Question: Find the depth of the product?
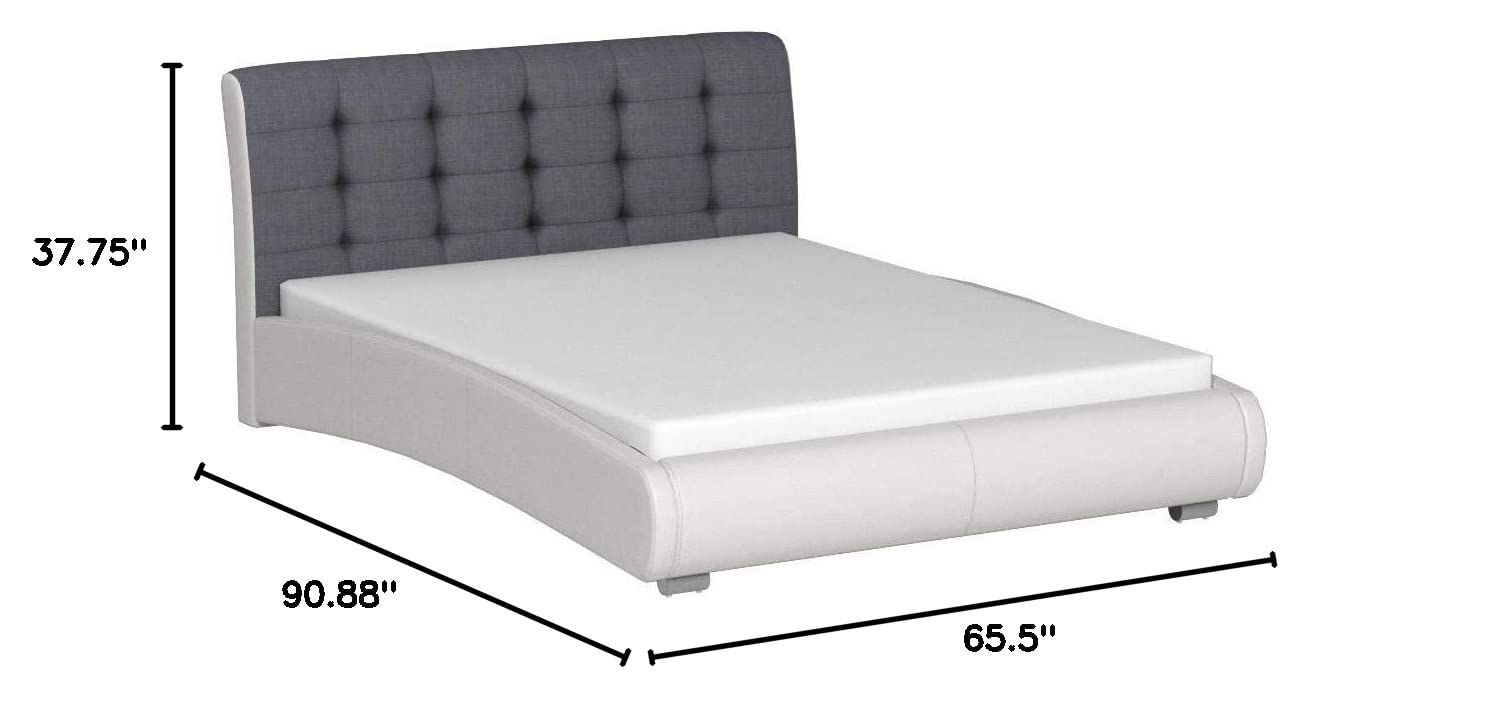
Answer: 90.88 inch